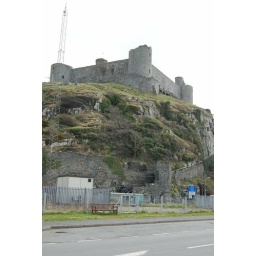
castle in the sky